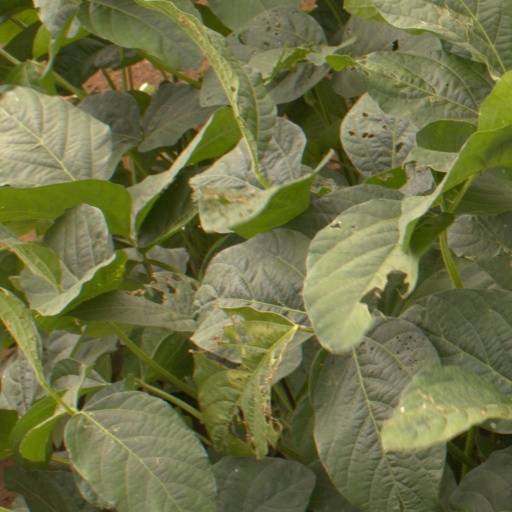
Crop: soybean